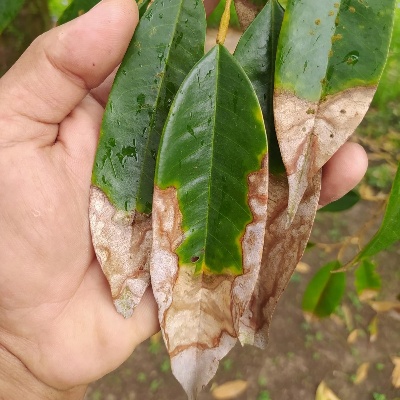
Label: Leaf_Colletotrichum